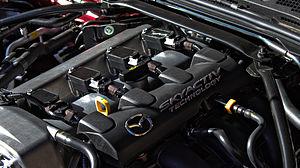
La Mazda MX-5 est une automobile roadster du constructeur automobile japonais Mazda. Elle fut présentée en 1989 et déclinée depuis en quatre générations.